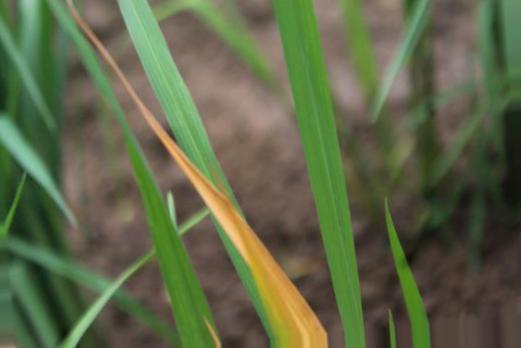
Nhãn: Tungro virus